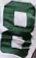
Number: 8